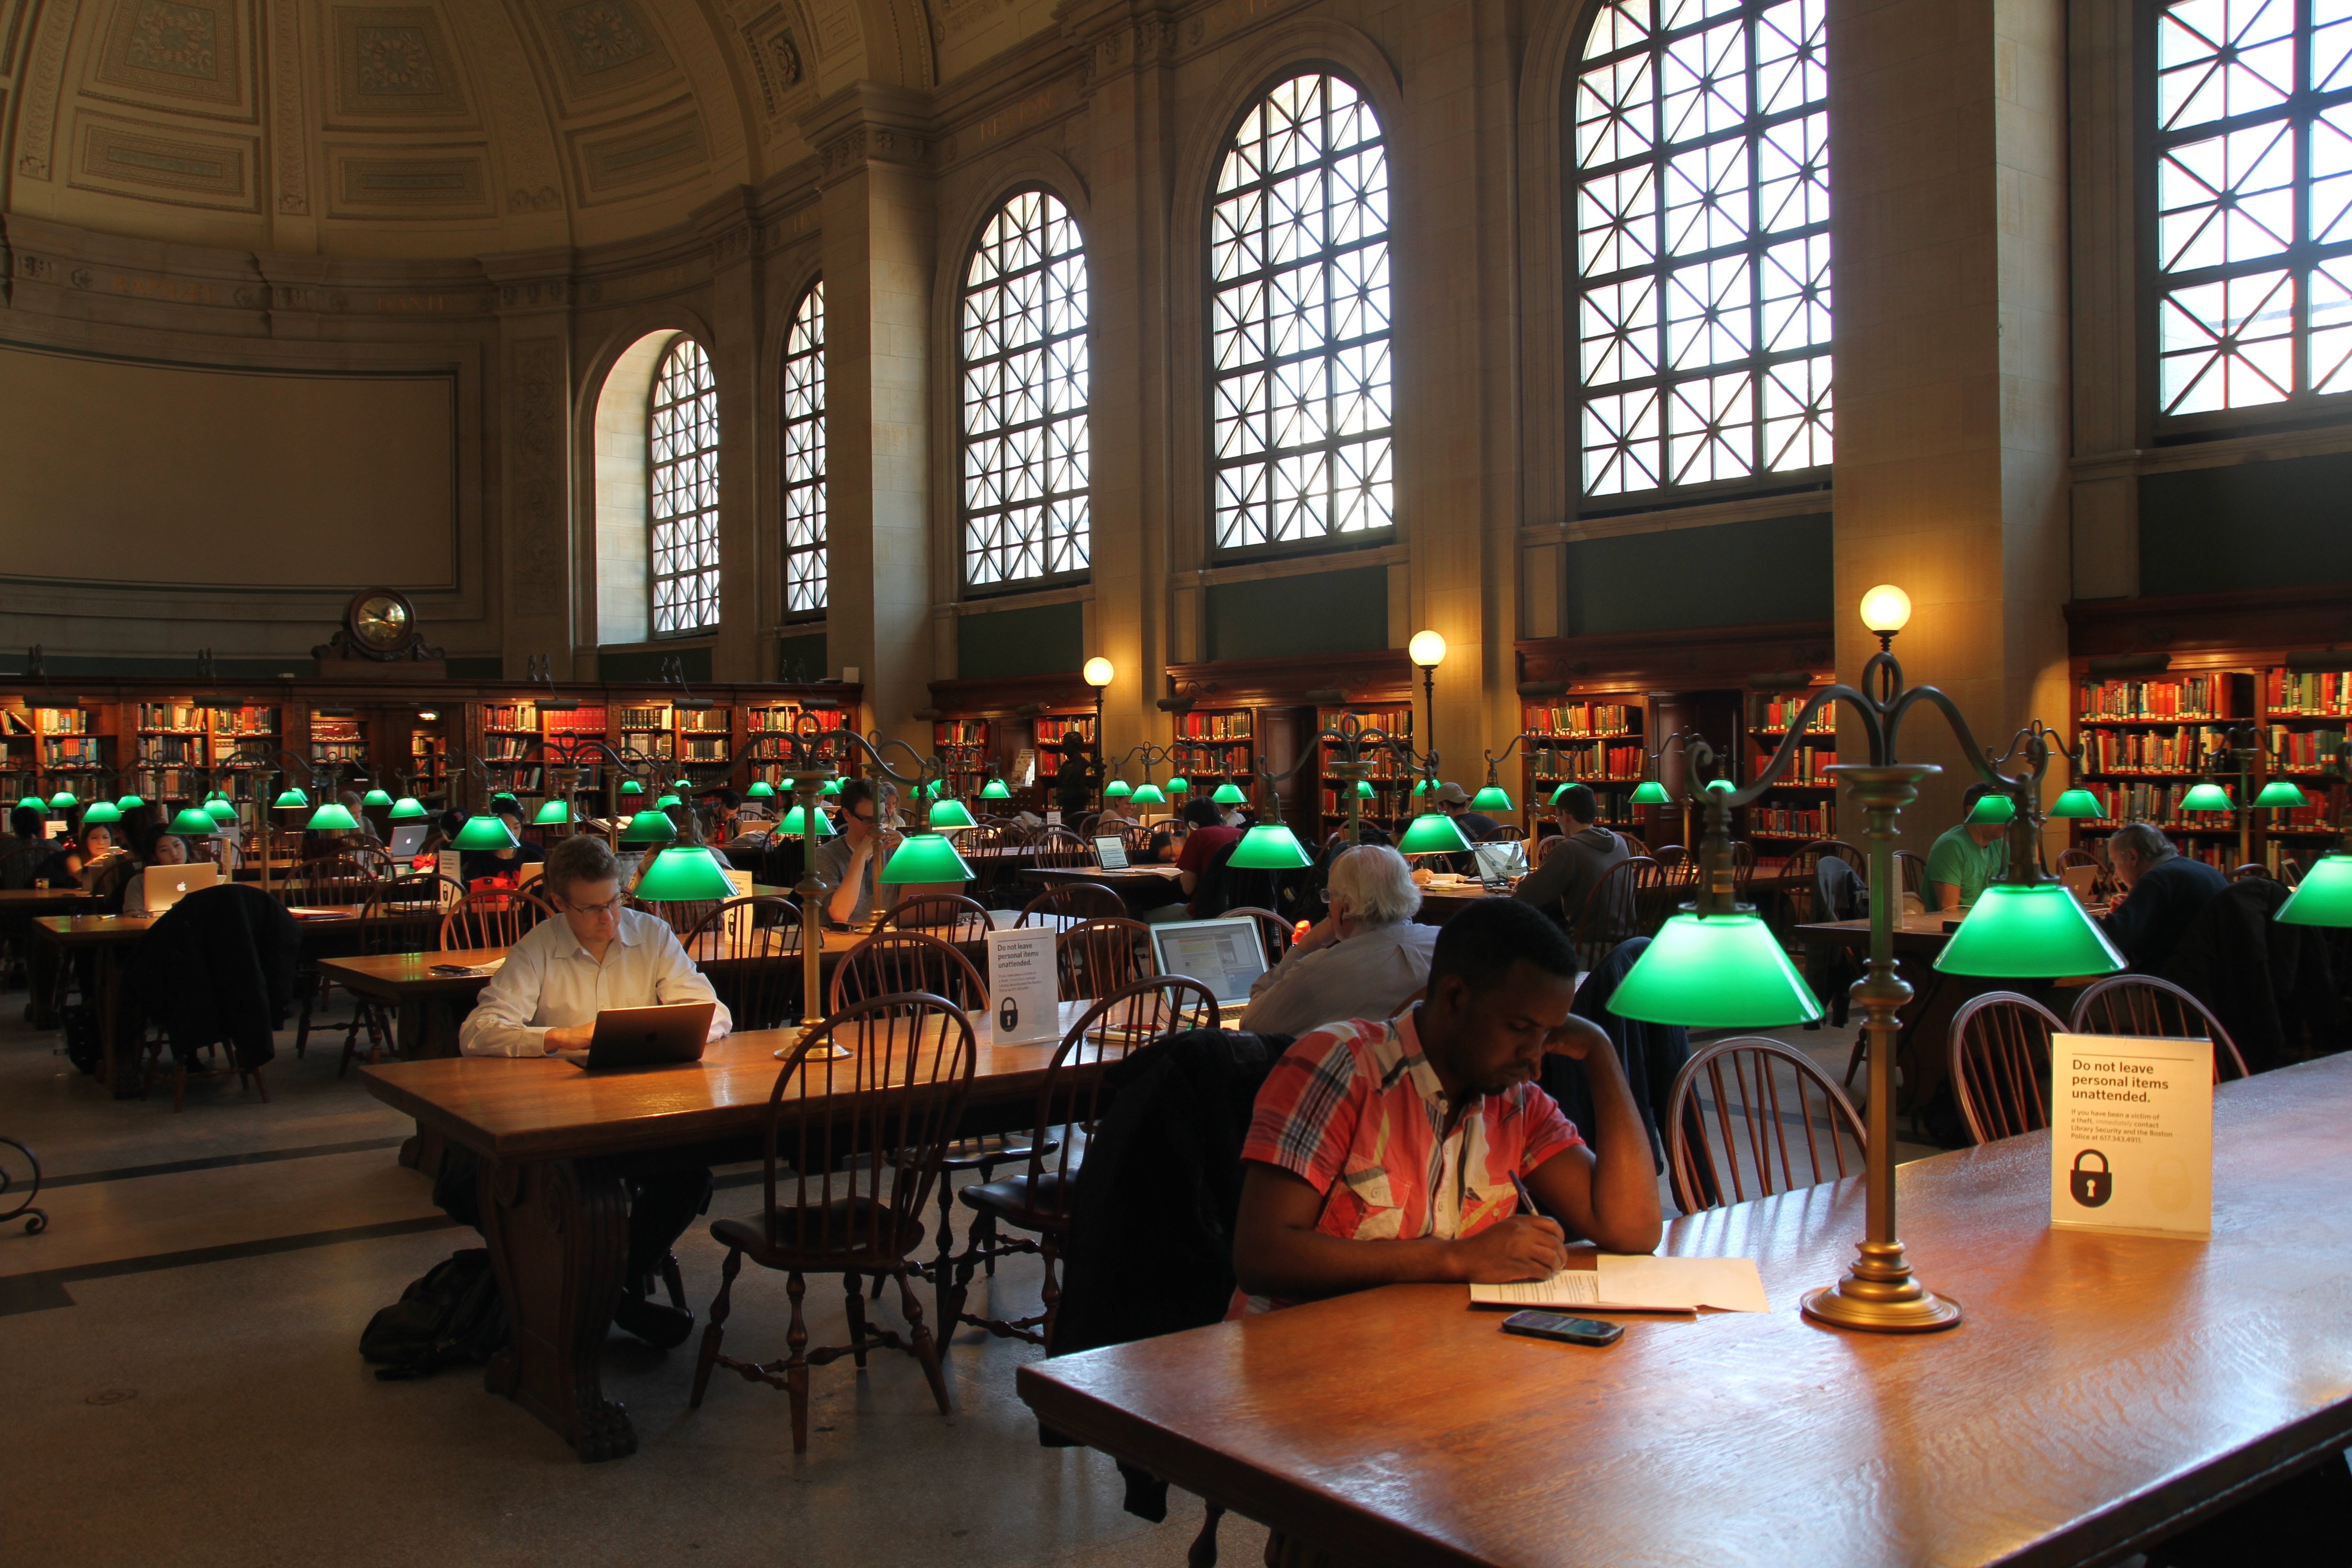
architecture, restaurant, tourist, bar, boston, library, massachusetts, public library, reading room